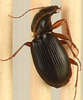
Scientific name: Synuchus impunctatus
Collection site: Steigerwaldt-Chequamegon NEON (STEI), plot STEI_003